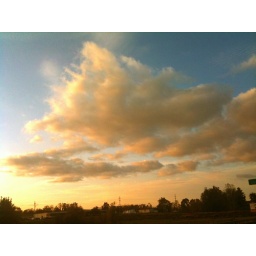
Coshocton Road photo of a yellow sky sunset, photo by Sam Miller